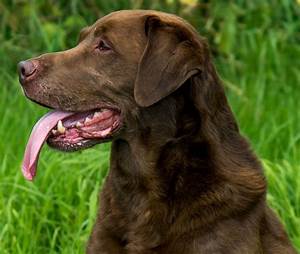
Label: cane